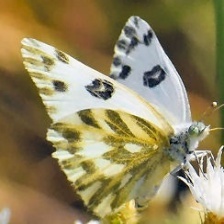
Species: BECKERS WHITE
Butterfly family (ImageNet category): cabbage_butterfly